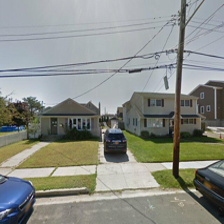
Label: streetView